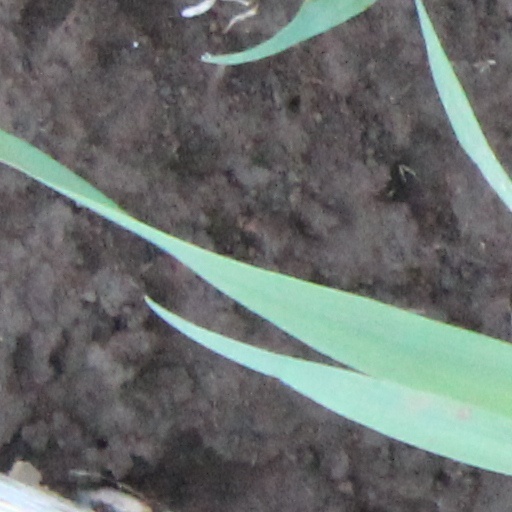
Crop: wheat